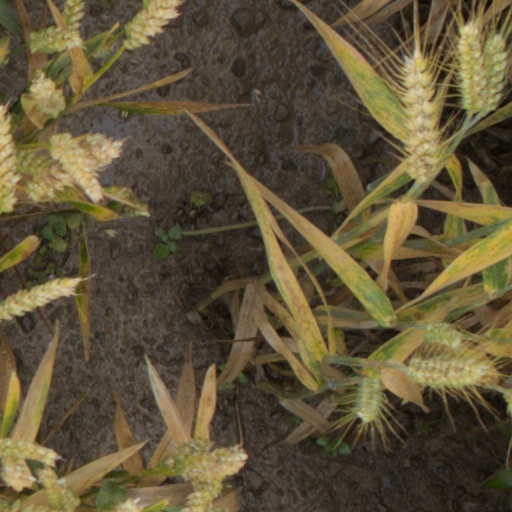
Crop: wheat